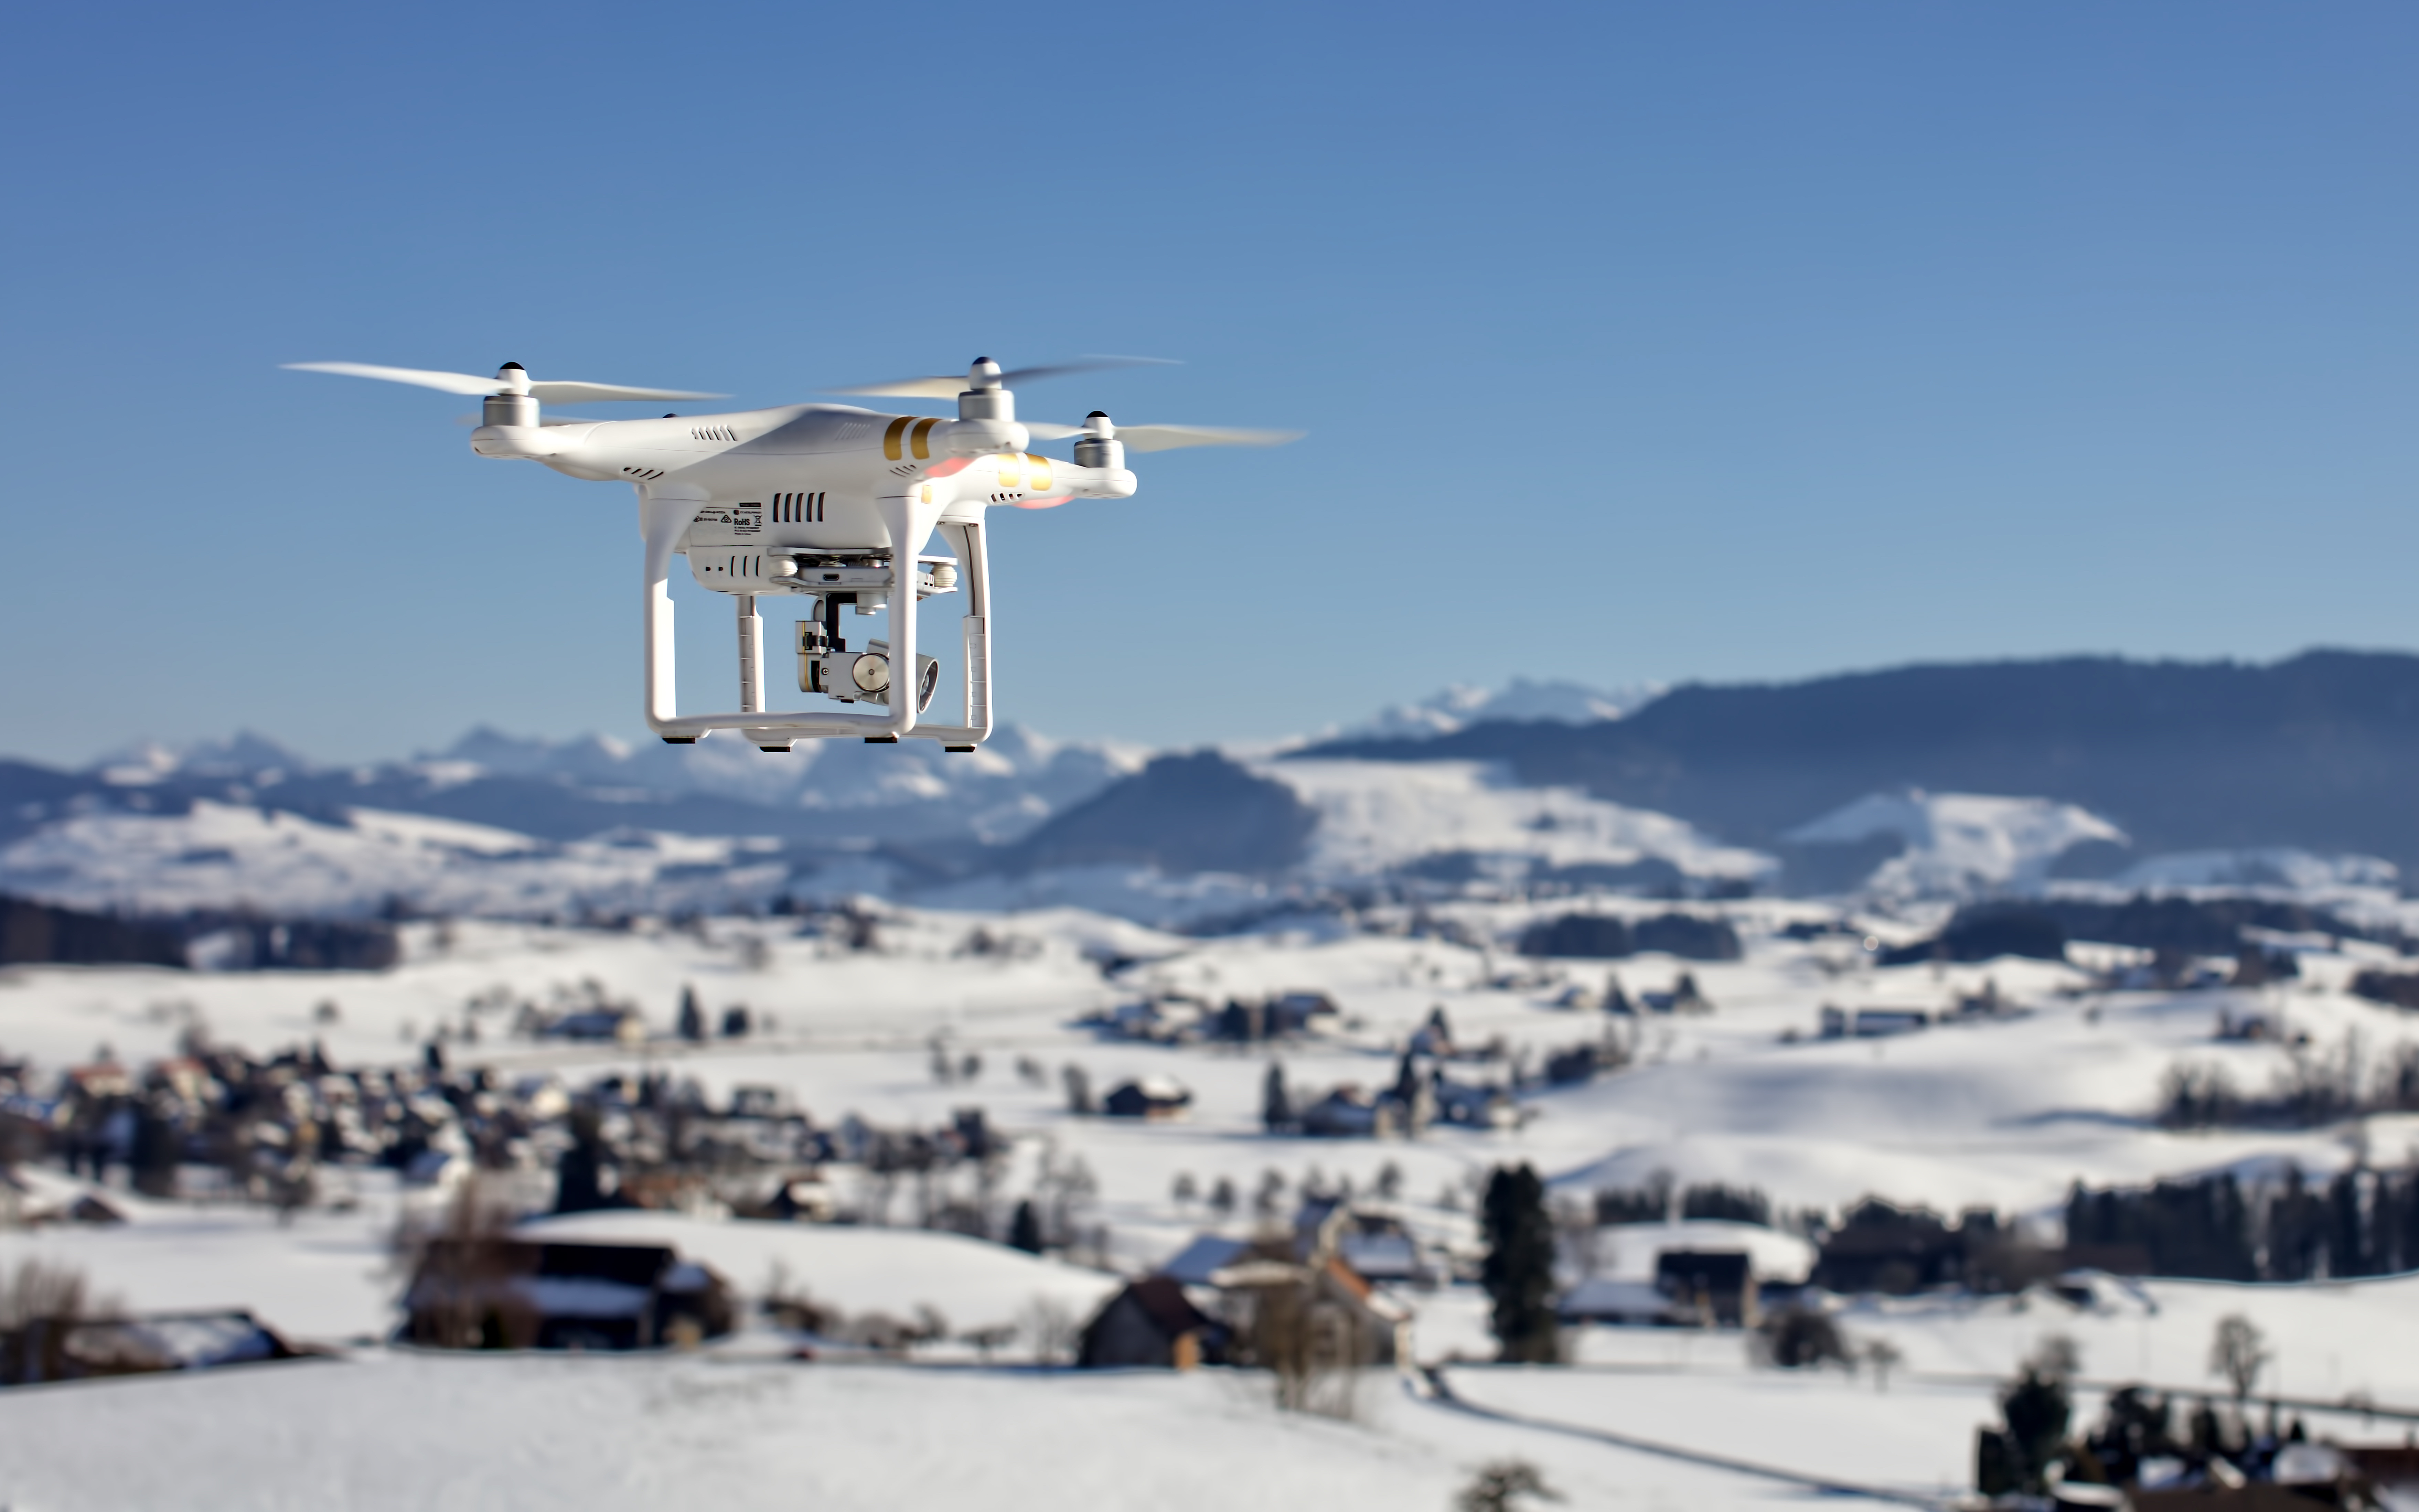
snow, flying, fly, airplane, aircraft, vehicle, aviation, flight, drone, atmosphere of earth